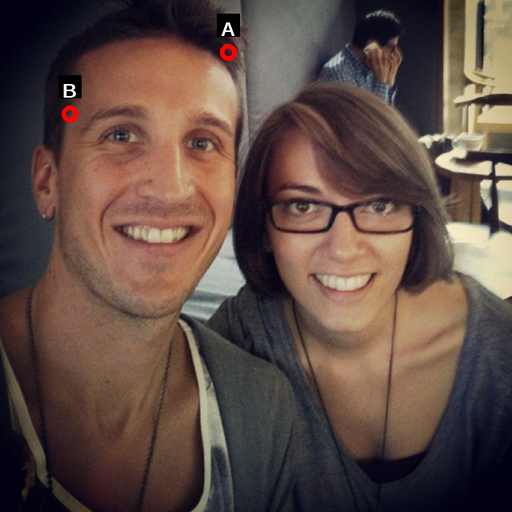
Question: Two points are circled on the image, labeled by A and B beside each circle. Which point is closer to the camera?
Select from the following choices.
(A) A is closer
(B) B is closer
Answer: B